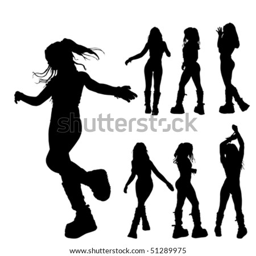
silhouettes of a girl in different positions , illustration